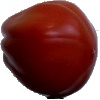
Label: Tomato Heart 1